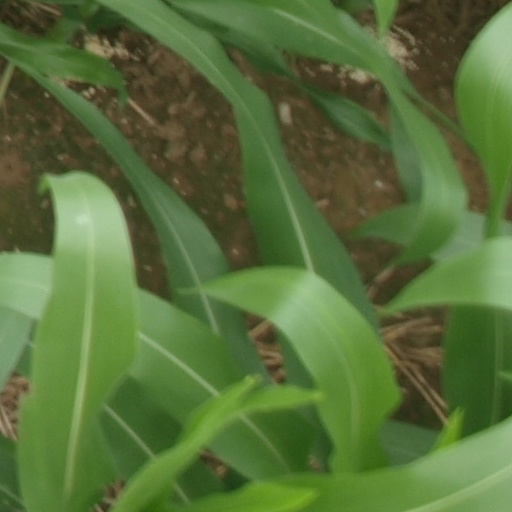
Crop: maize; corn